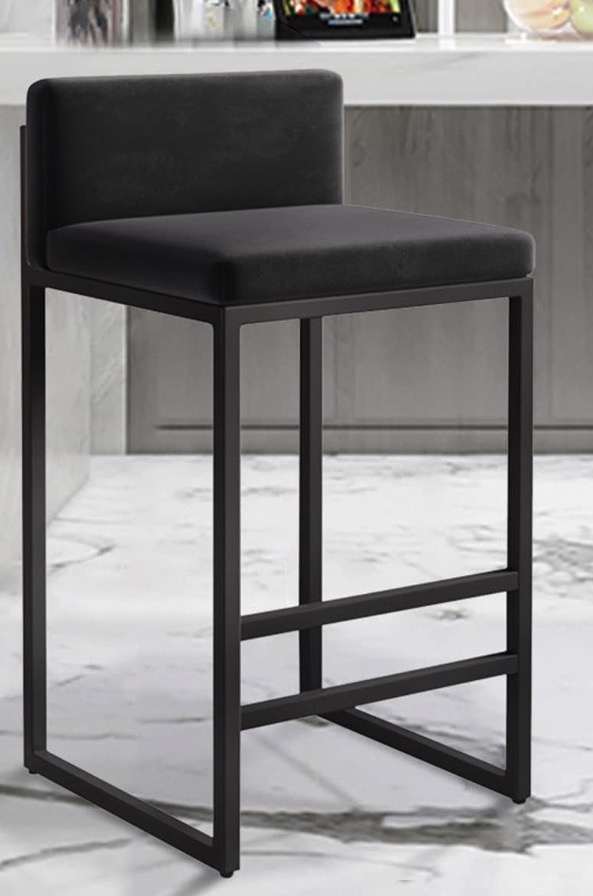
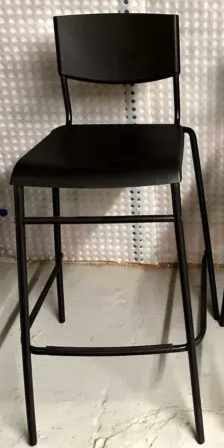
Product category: stool
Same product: no